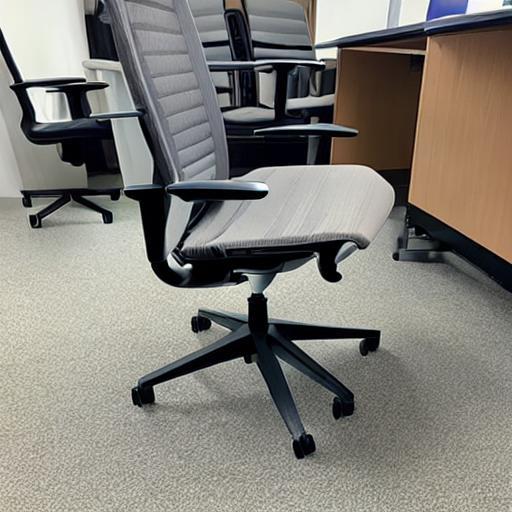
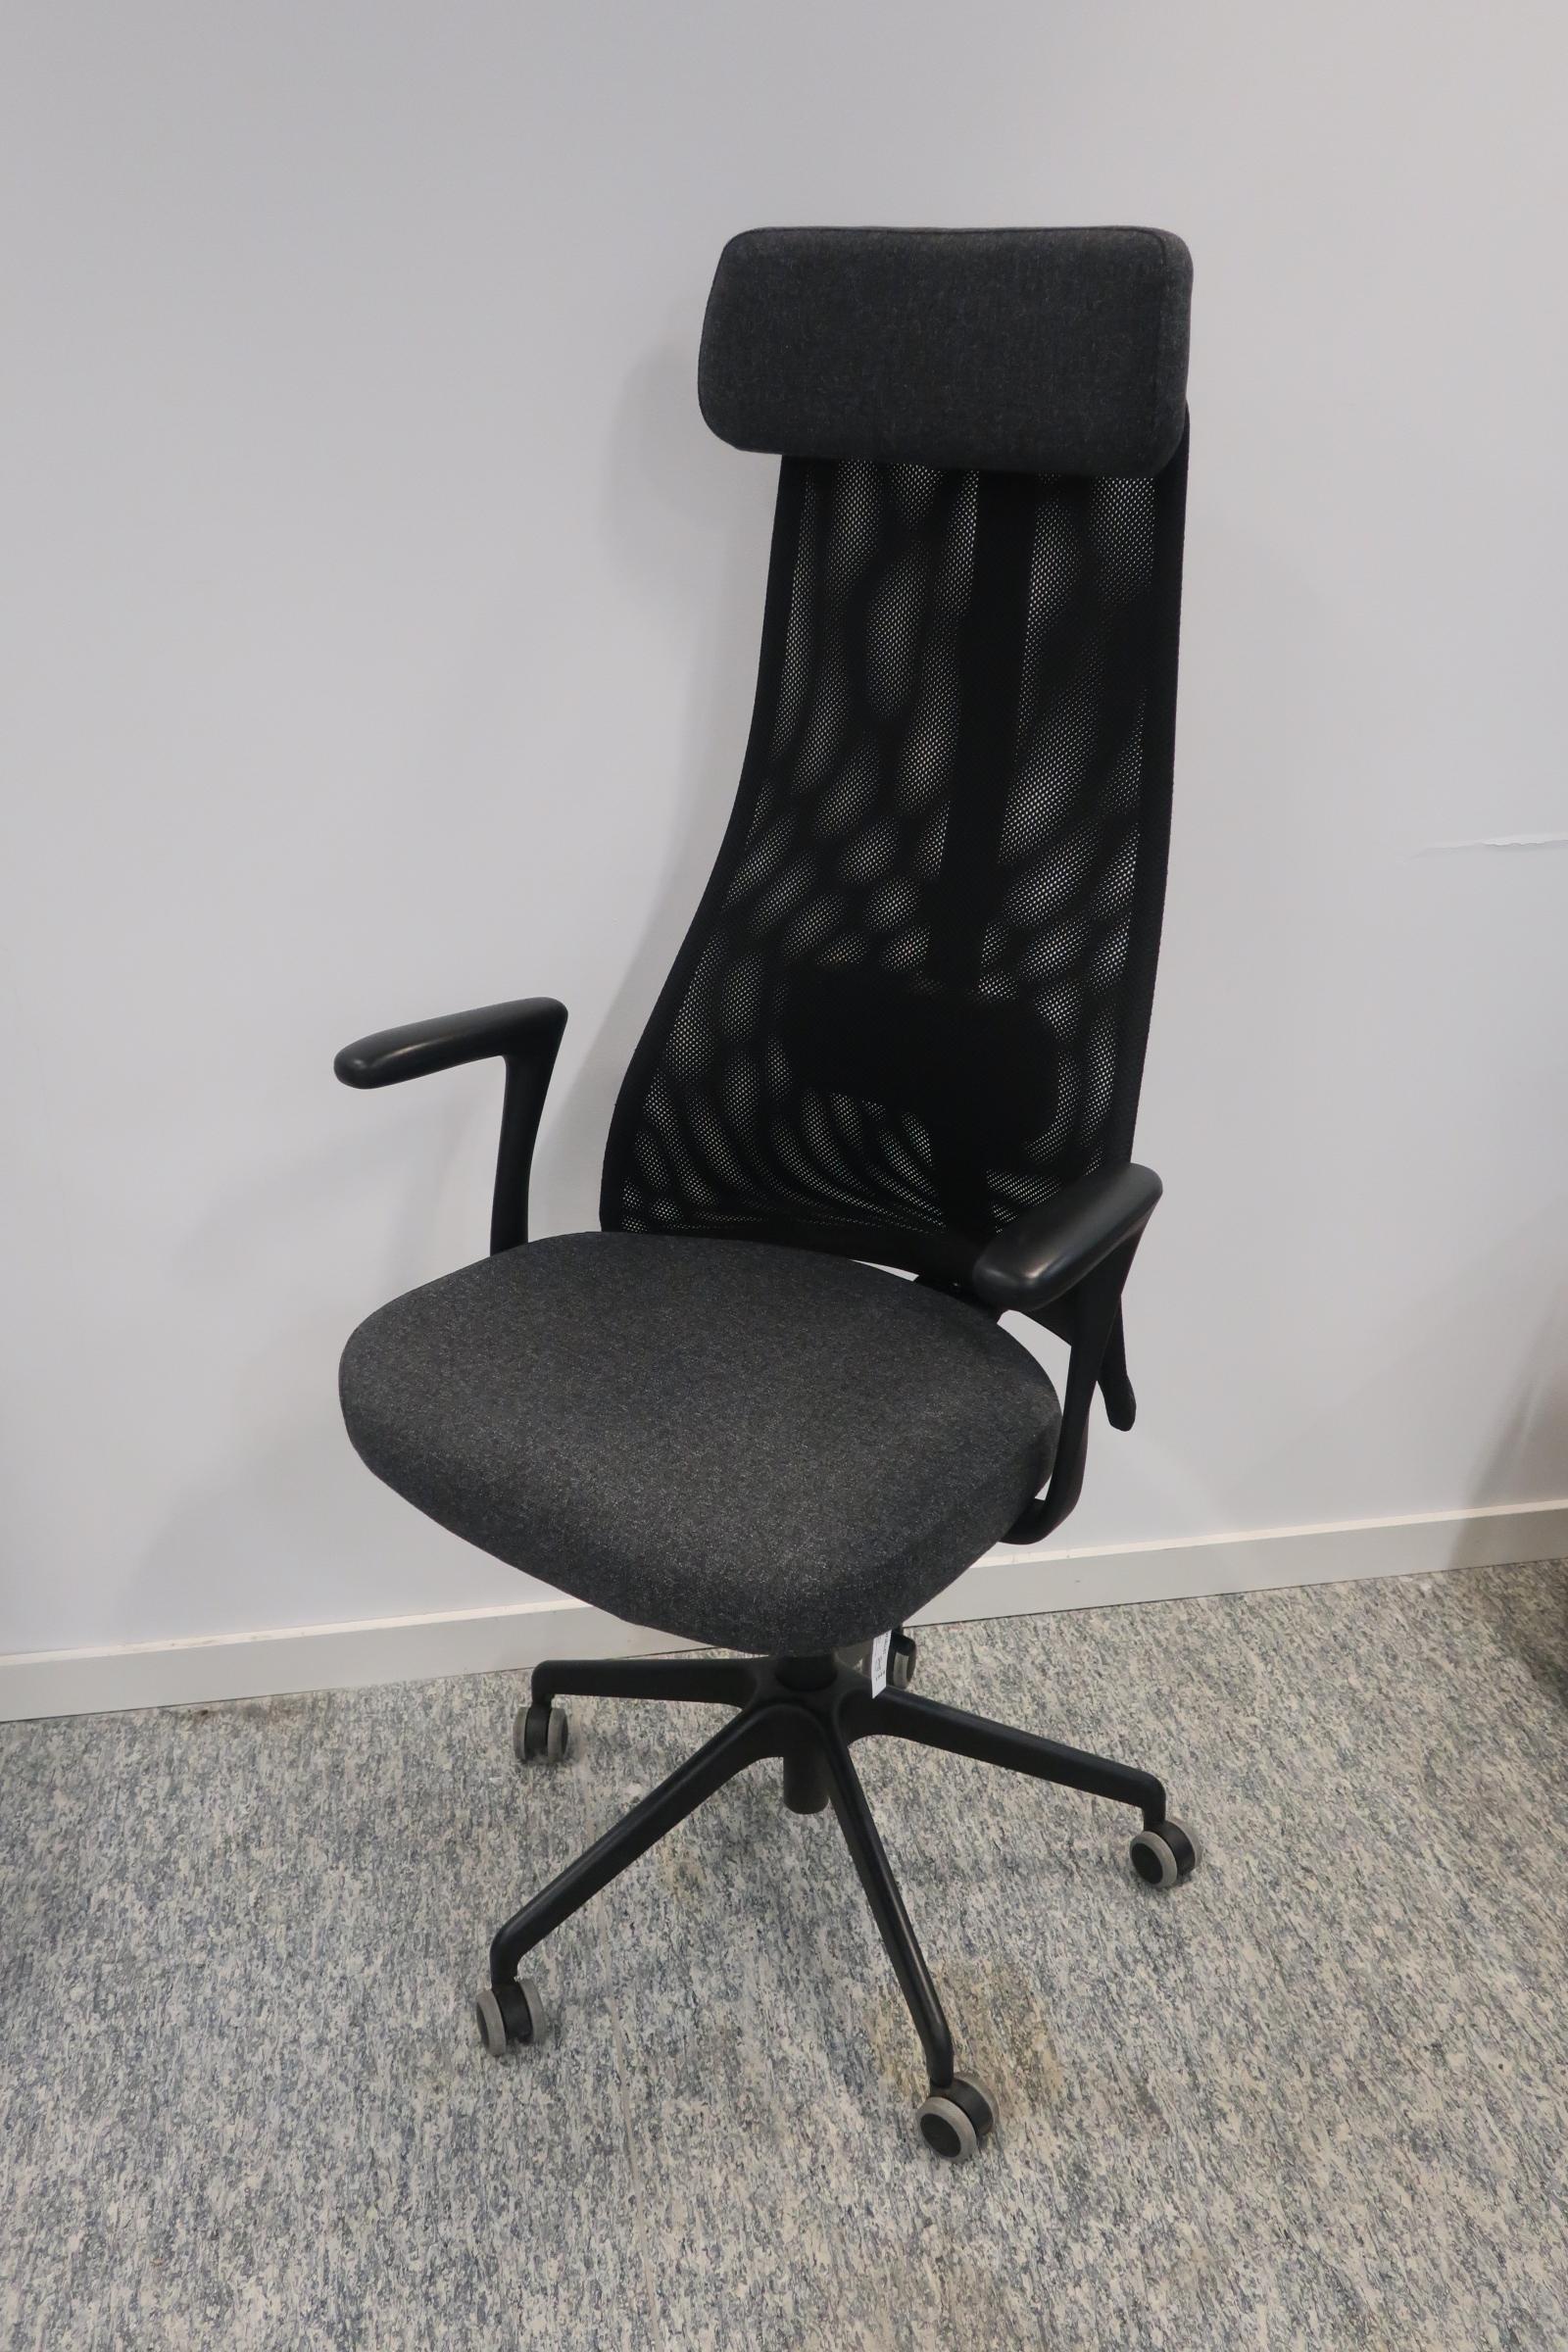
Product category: items_chair
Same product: no